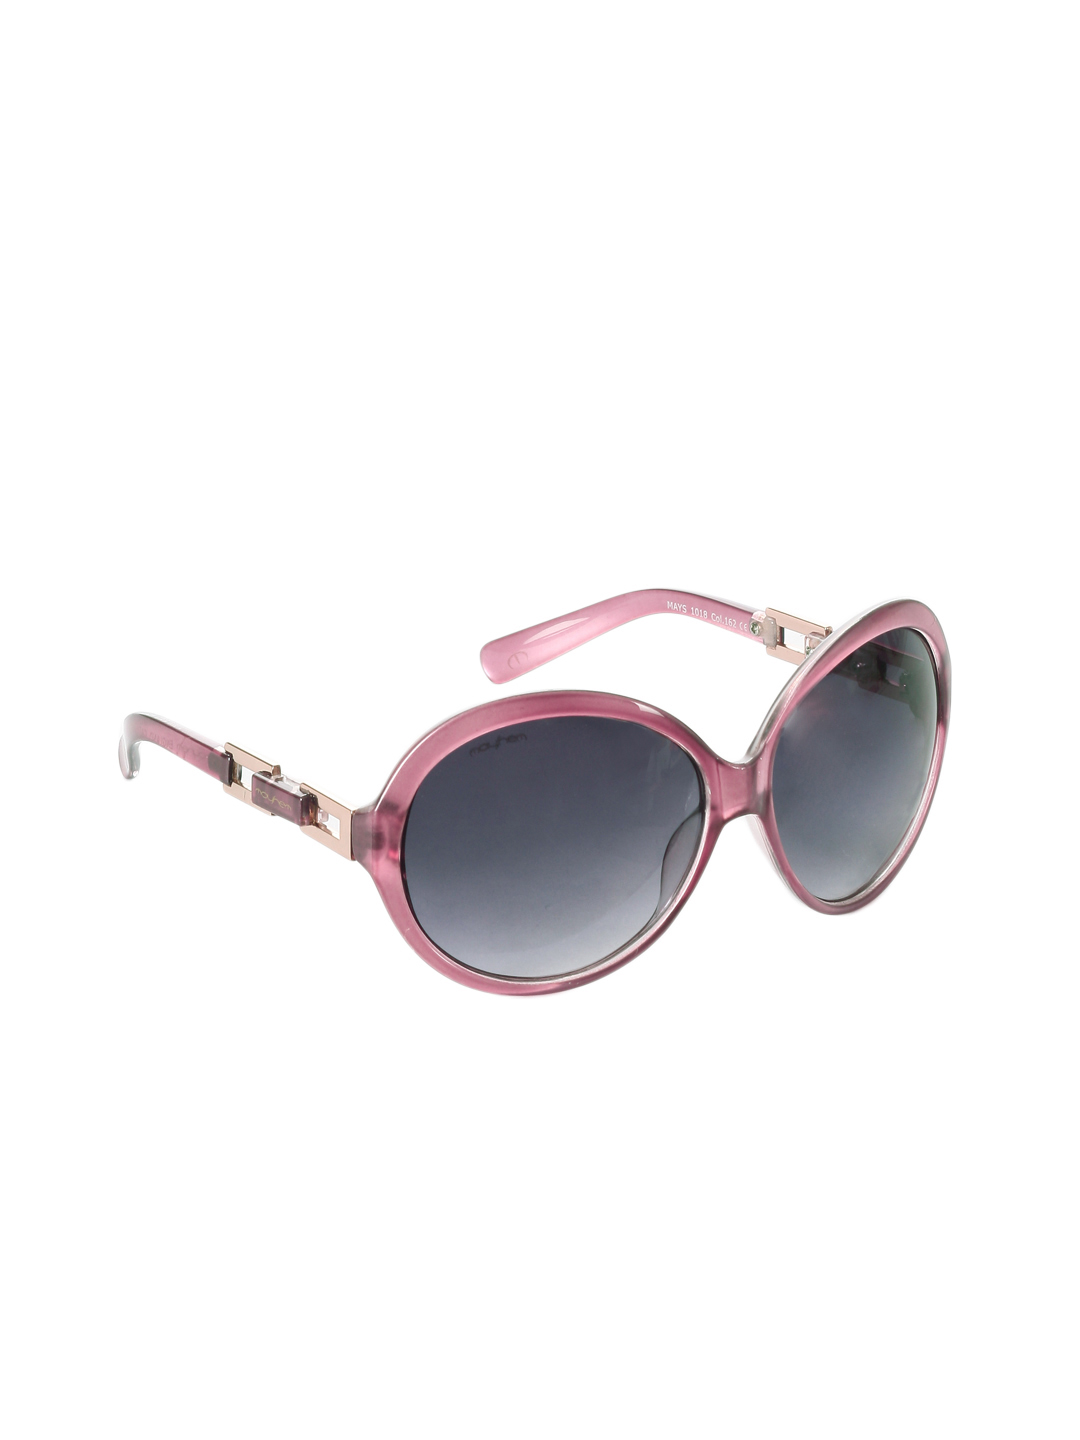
Mayhem Women Sunglasses 1018-162
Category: Accessories / Eyewear / Sunglasses
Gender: Women
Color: Black
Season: Winter 2016
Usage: Casual